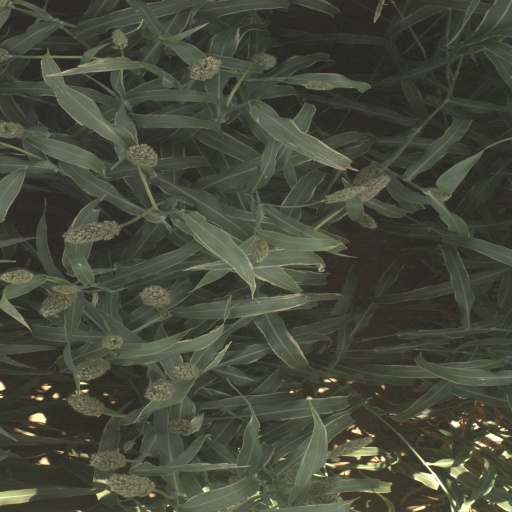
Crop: sorghum